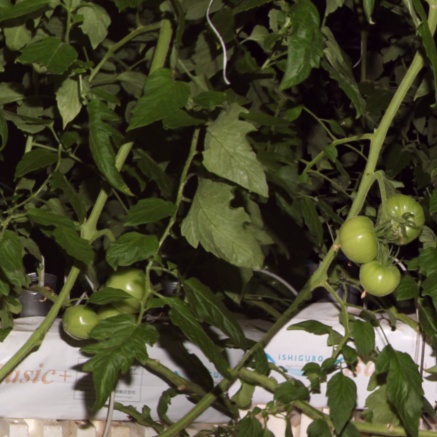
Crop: tomato